AC power plugs and sockets: British and related types

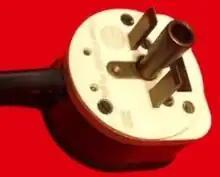
Wylex 13 A plug. Note offset line pin (top of photograph).

A conversion plug is a special type of plug suitable for the connection of non-BS 1363-type plugs (to a recognized standard) to BS 1363 sockets. An example would be Class II appliances from mainland Europe which are fitted with moulded europlugs. Similar converters are available for a variety of other plug types. Unlike a temporary travel adaptor, conversion plugs, when closed, resemble normal plugs, although larger and squarer. The non-BS 1363 plug is inserted into the contacts, and the hinged body of the conversion plug is closed and fixed shut to grip the plug. There must be an accessible fuse. Conversion plugs may be non-reusable (permanently closed) or reusable, in which case it must be impossible to open the conversion plug without using a tool.